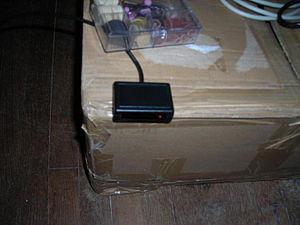
Module d'émission-réception infrarouge universel
Le Robosapien est un robot-jouet commercialisé par l'entreprise WowWee et conçu par Mark Tilden. C'est un robot humanoïde préprogrammé, donc son utilisation ne nécessite pas de connaissances en robotique. Il peut être contrôlé par une télécommande infrarouge ou par un PC équipé d'un émetteur infrarouge. Ce robot est capable de marcher et de détecter des objets. Il fait partie de la grande famille des BEAMs.